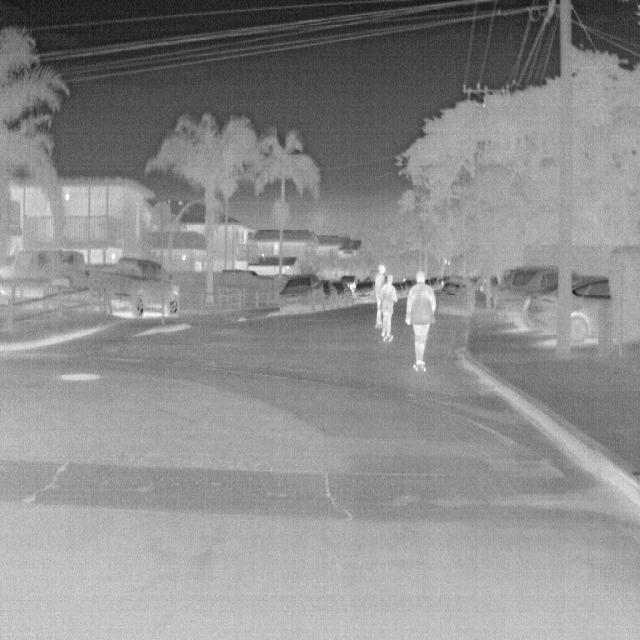
Detected objects:
label: person
label: person
label: person